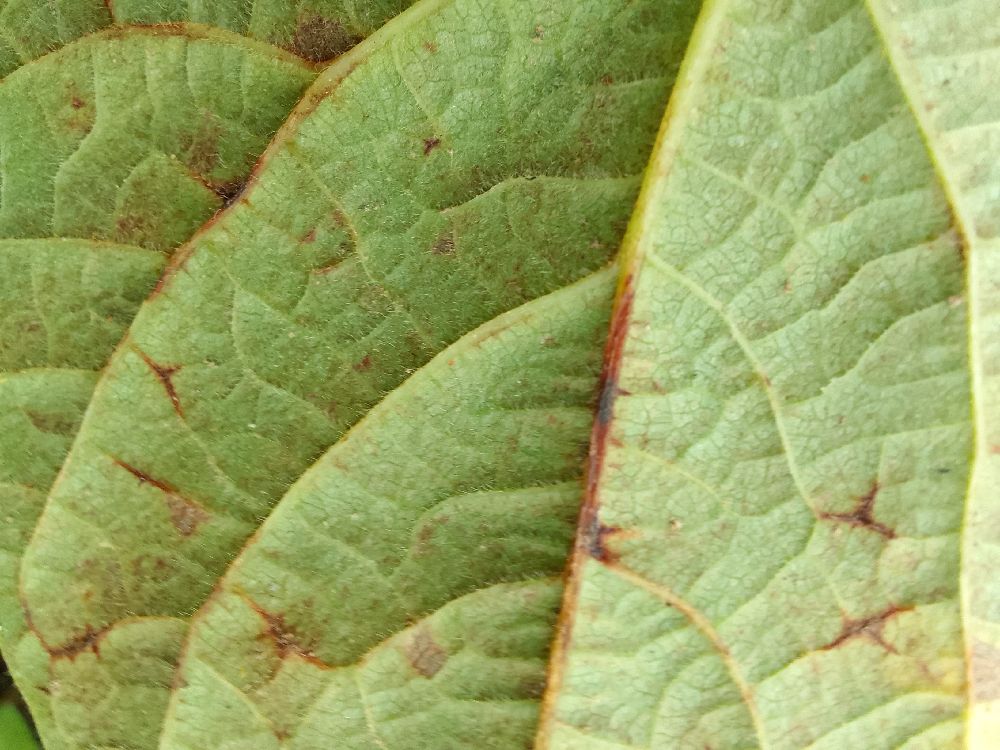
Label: anthracnose